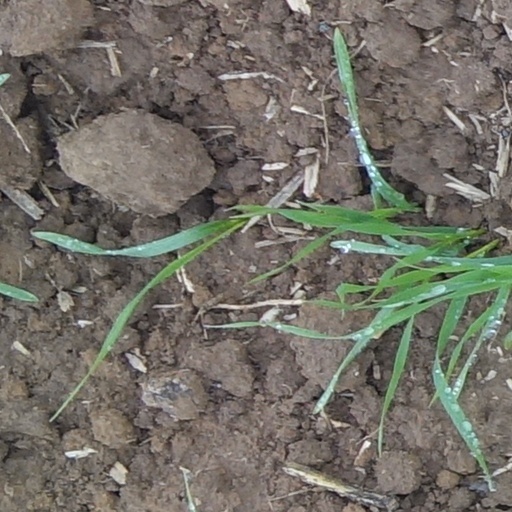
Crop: wheat